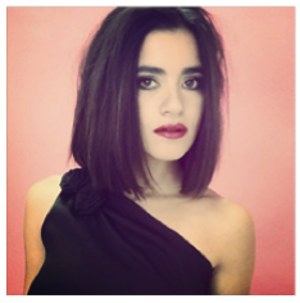
Paulina Gaitán, née à Mexico le 19 février 1992, est une actrice mexicaine.